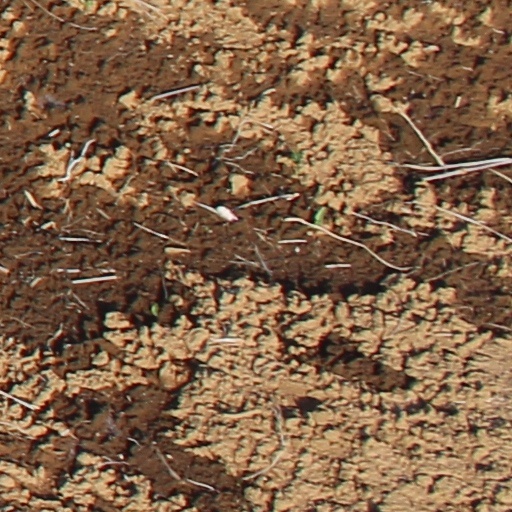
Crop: wheat